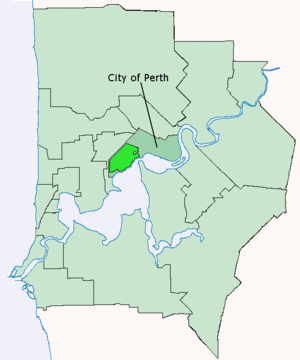
Kings Park est un parc de 4 km² situé à l'ouest de Perth, dans le district du centre des affaires d'Australie occidentale. Le parc comporte des pelouses, des jardins botaniques et un bushland sur le mont Eliza.